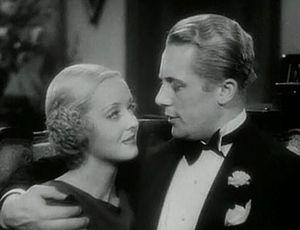
Gene Raymond est un acteur et réalisateur américain, de son vrai nom Raymond Guion, né le 13 août 1908 à New York, mort le 2 mai 1998 à Los Angeles.
Ex-Lady est un film américain réalisé par Robert Florey, sorti en 1933.